Caesarean section

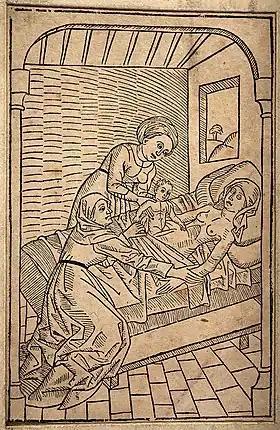
A baby being removed from its dying mother's womb

There are many conflicting stories of the first successful caesarean section in which both mother and baby survived. It is, however, known that the procedure had been attempted for hundreds of years before it became accepted at the beginning of the twentieth century. While forceps have gone through periods of high popularity, today they are only used in approximately 10% of deliveries. The C-section has become the more popular solution for difficult deliveries. In 2005, one-third of babies were born via C-section.